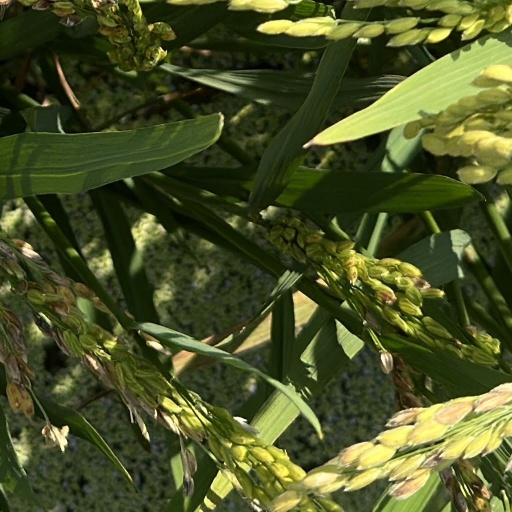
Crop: rice